Napoleon

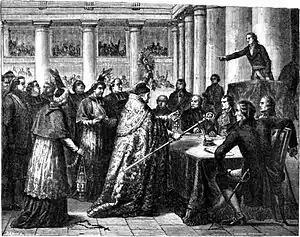
Leaders of the Catholic Church taking the civil oath required by the Concordat of 1801

With the Treaty of Fontainebleau of 11 April 1814, the allies exiled Napoleon to Elba, an island of 12,000 inhabitants in the Mediterranean, off the Tuscan coast, where they made him sovereign. The following night, Napoleon attempted suicide with poison he had carried after nearly being captured by the Russians during the retreat from Moscow. Its potency had weakened with age, however, and he survived to be exiled, while his wife and son took refuge in Austria. He was conveyed to the island on HMS "Undaunted" and disembarked at Portoferraio on 4 May. In the first few months on Elba, he drew up plans for administrative reforms, road and building works, and improvements to the island's mines and agriculture, but results were limited by lack of funds. When Napoleon learned that Joséphine had died in France on 29 May, he was distraught and locked himself in his room for two days.